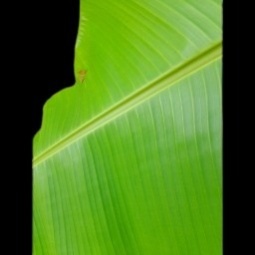
Label: Healthy